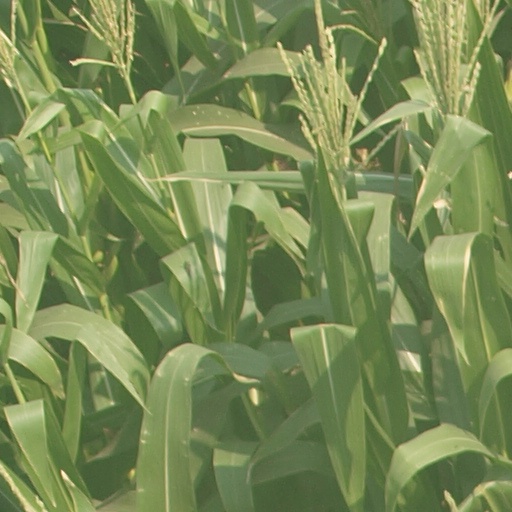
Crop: maize; corn